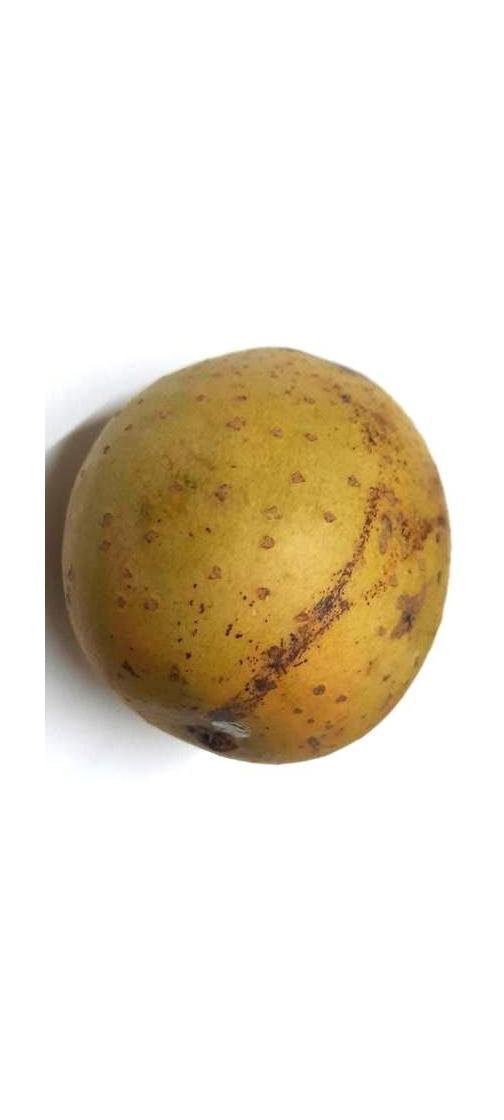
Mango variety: Gourmoti